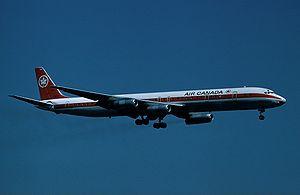
Air Canada est la plus grande compagnie aérienne nationale du Canada. Elle assure des vols intérieurs et internationaux sur les cinq continents depuis ses plates-formes de correspondance à Toronto-Pearson, Montréal-Trudeau, Vancouver et Calgary. Air Canada est la 15ᵉ plus grande compagnie aérienne au monde. En 2013, de concert avec son transporteur régional Air Canada Express, elle a transporté plus de 35 millions de passagers, exploitant 1 500 vols réguliers quotidiens et elle employait 27 000 personnes à temps plein à travers le monde. Son siège social est situé à Montréal, après son déménagement de la ville de Winnipeg, au Manitoba en 1949. Elle est membre fondateur de Star Alliance. Le 16 mai 2019, Air Canada annonce son intention d'acquérir Air Transat pour 520 millions de dollars.